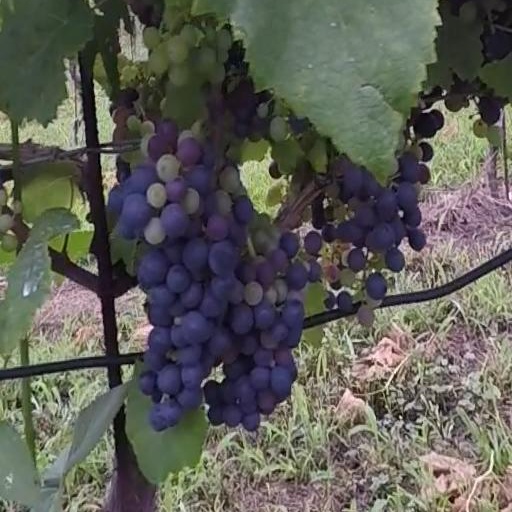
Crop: grape